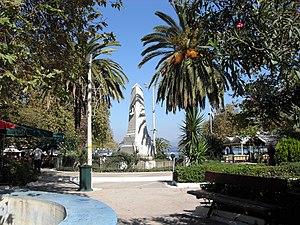
Pylos, aussi connue sous le nom de Navarin, est une ville de Grèce, située en Messénie dans le sud-ouest du Péloponnèse, et bordée par la mer Ionienne. Elle est le siège de la municipalité de Pylos-Nestor, créée par le programme Kallikratis en 2010.